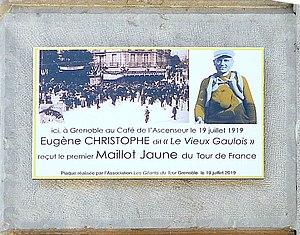
Plaque à l'angle du boulevard Gambetta et de la rue Béranger, célébrant le centième anniversaire de la remise du premier maillot jaune sur un Tour de France le 19 juillet 1919, lors du départ de la onzième étape, Grenoble-Genève.